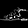
Label: Sandal